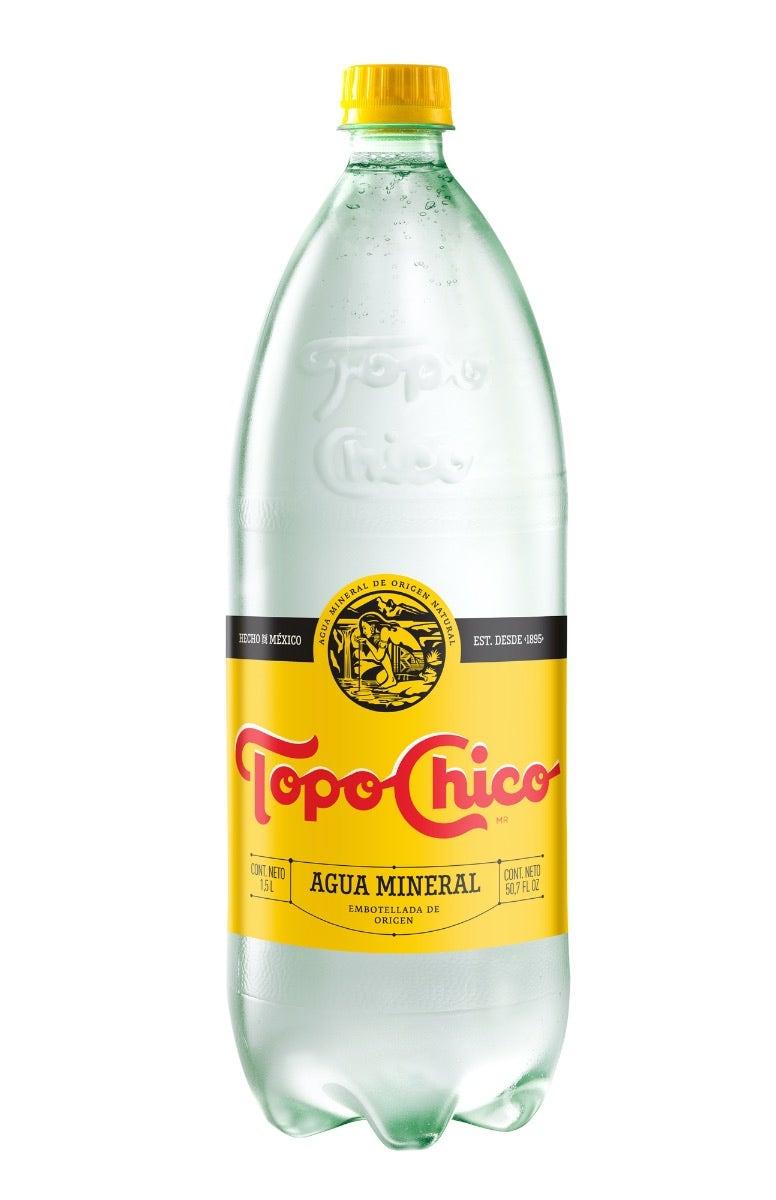
A Topo Chico mineraized water   in a 1.5-liters plastic bottle